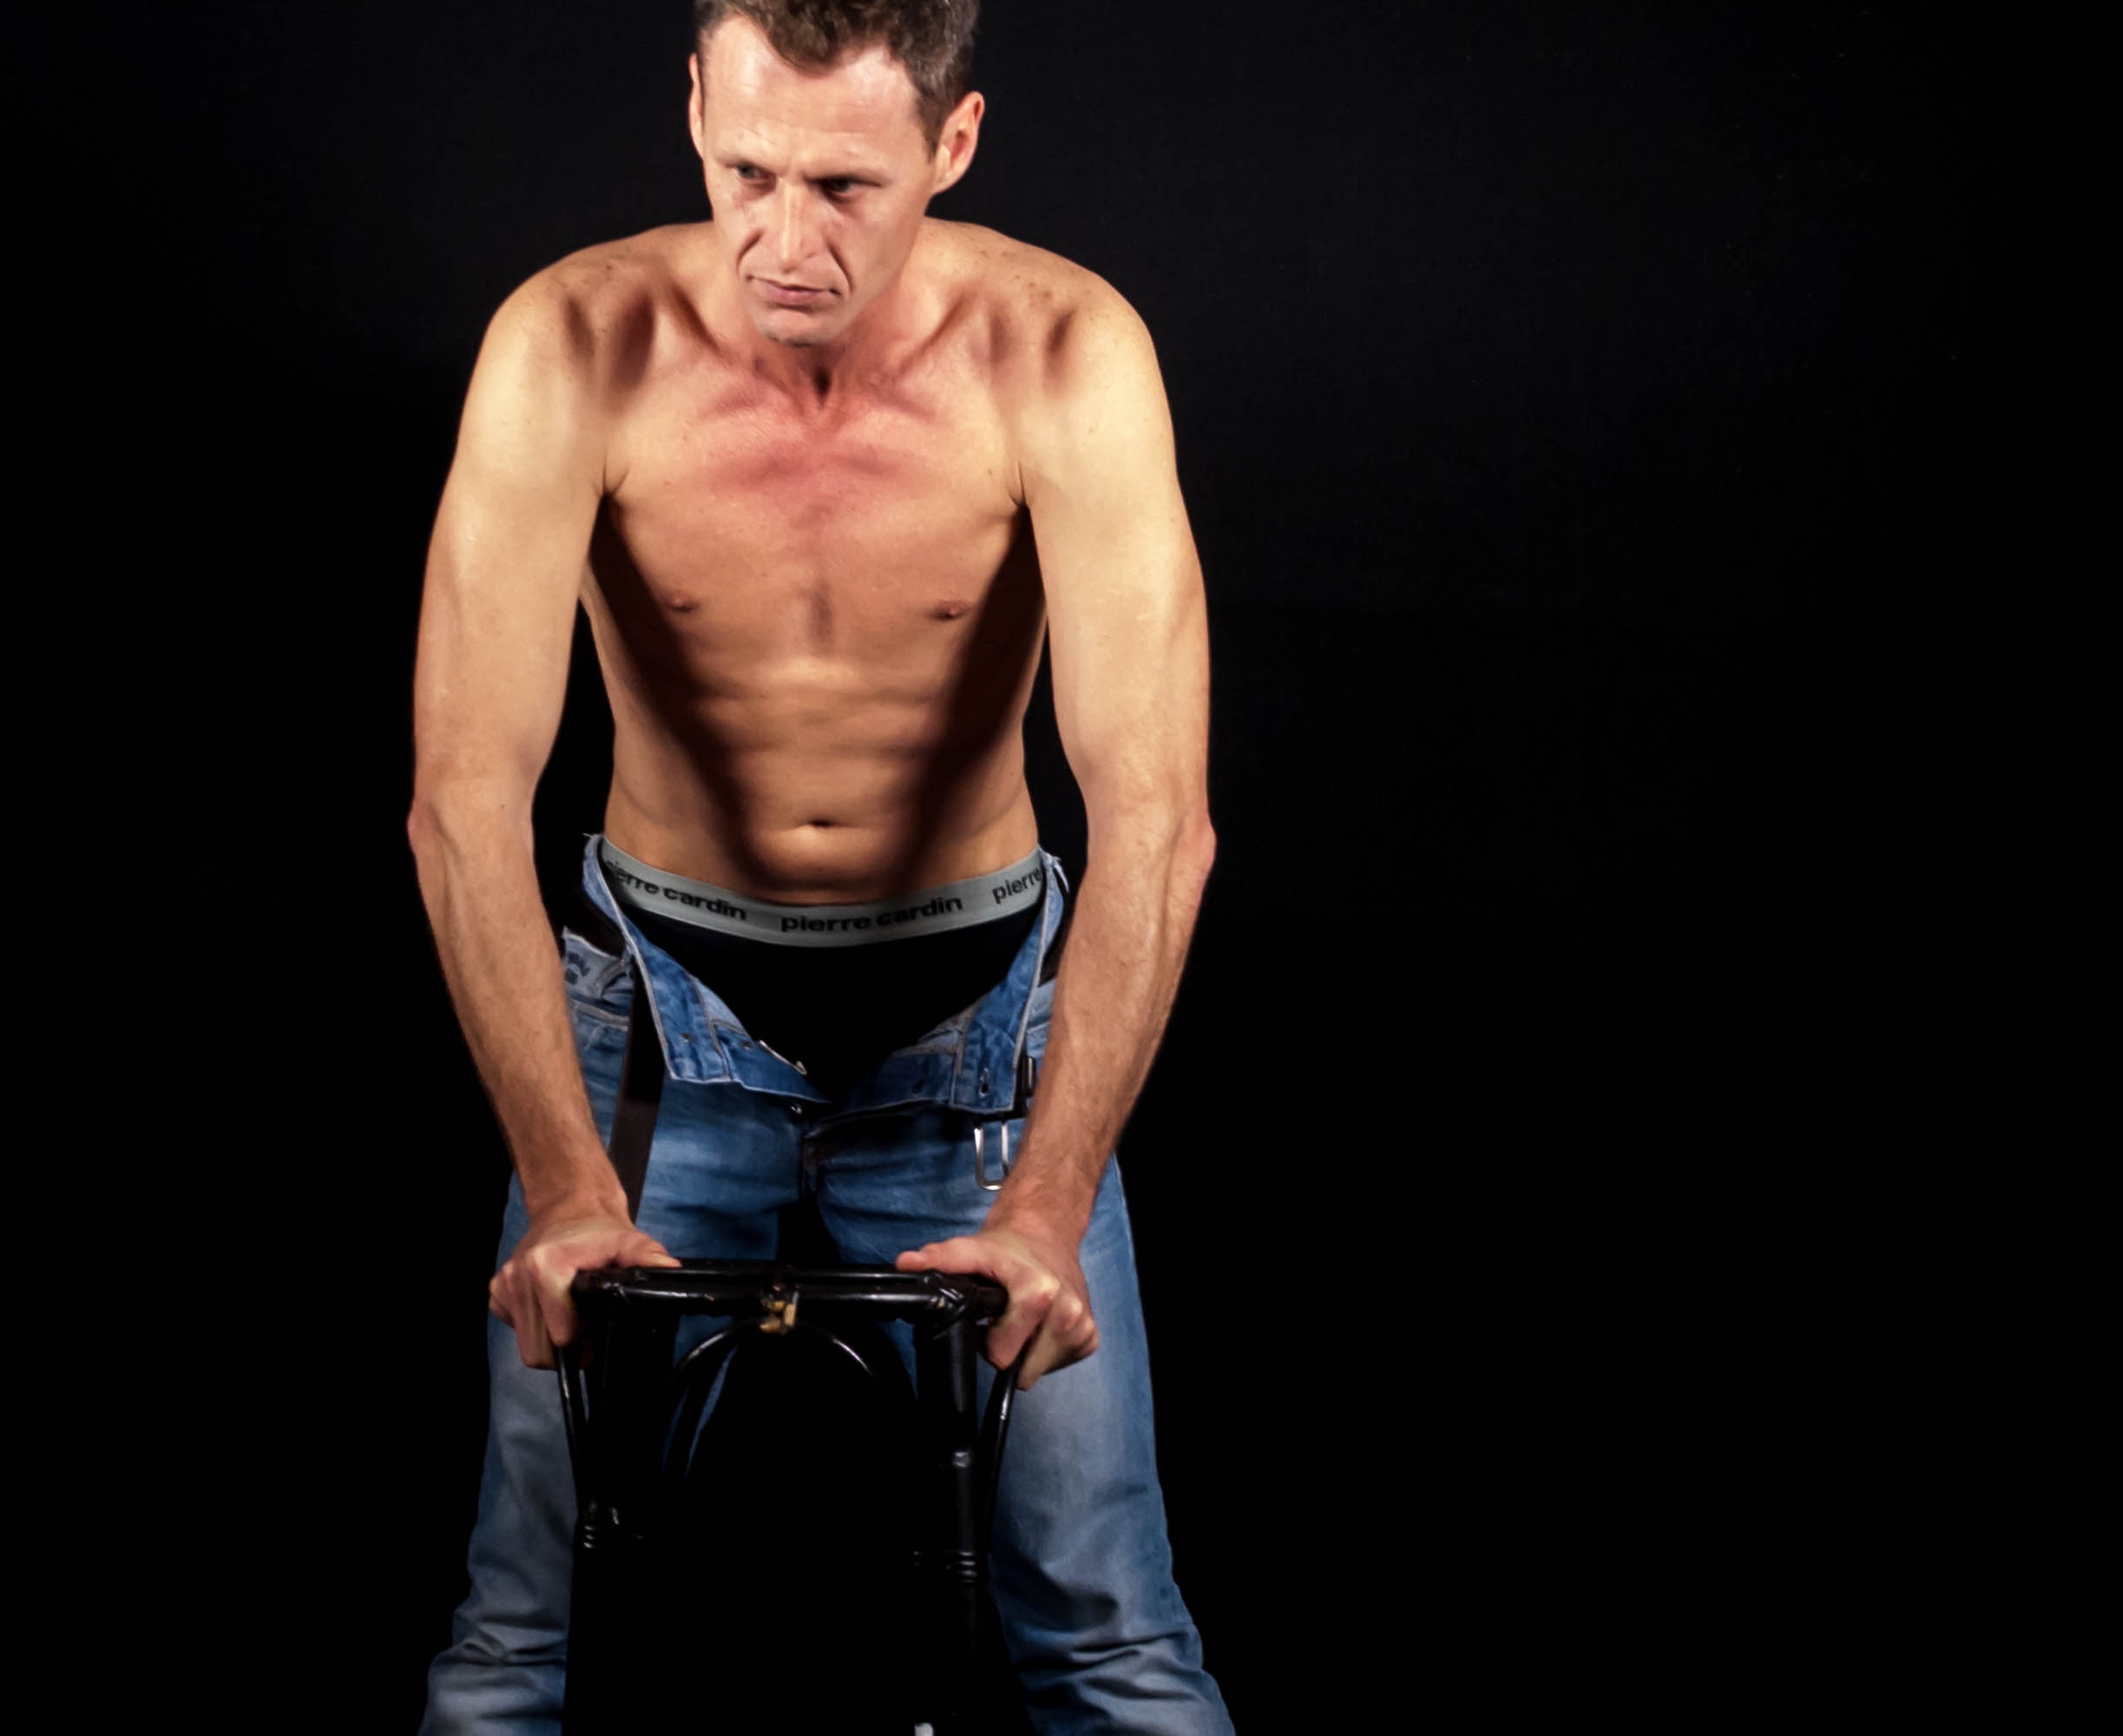
man, person, male, arm, muscle, chest, human body, stretching, body, posture, attitude, bodybuilding, gymnastics, young man, sense, weight training, barechestedness, physical fitness, biceps curl, wrestler